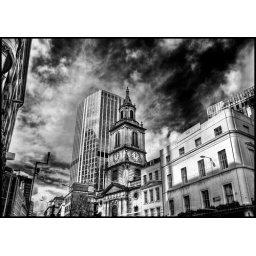
St Botolph Church and 99 Bishopgate Latham &amp;amp; Watkins building near Liverpool street